Diane de Poitiers

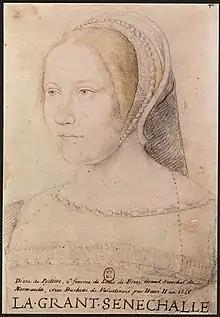
Anonymous sketch of Diane de Poitiers after a 1525 original

On 29 March 1515, at the age of 15, Diane was married to Louis de Brézé, seigneur d'Anet, Count of Maulévrier, and Grand Seneschal of Normandy, who was 39 years her senior. He was a grandson of King Charles VII by his mistress Agnès Sorel and served as a courtier to King Francis I. By Louis, Diane had two daughters, Françoise (1518–1574) and